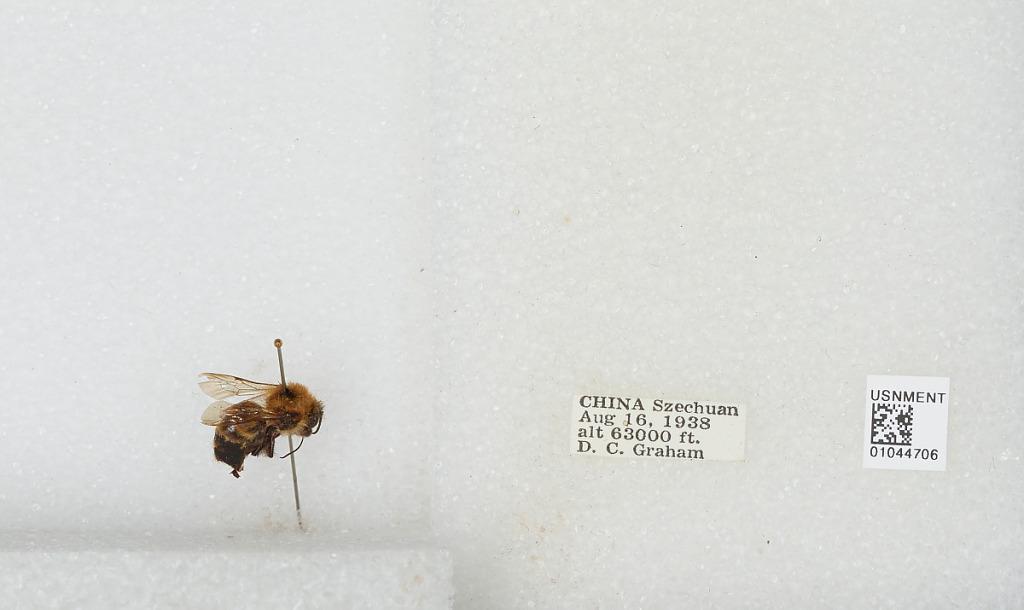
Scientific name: Bombus sp.
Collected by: D. Graham
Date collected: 1938-8-16
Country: China
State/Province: Sichuan